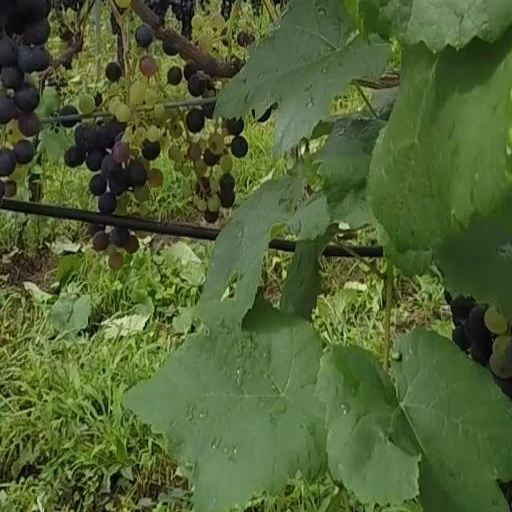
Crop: grape